Metro Manila

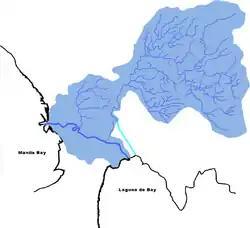
Drainage map of the Pasig-Marikina River system

In 1942, during the World War II, President Manuel L. Quezon created the City of Greater Manila as an emergency measure, merging the cities of Manila and Quezon City, along with the municipalities of Caloocan, Makati, Mandaluyong, Parañaque, Pasay, and San Juan. Furthermore, Manila was divided into the districts of Bagumbuhay, Bagumpanahon, Bagumbayan, and Bagungdiwa, while Quezon City was divided into the districts of Diliman and Balintawak. Jorge B. Vargas was appointed as its first mayor. Mayors in the municipalities and heads in the city districts included in the City of Greater Manila served as district chiefs. This was to ensure that Vargas, who was Quezon's principal lieutenant for administrative matters, would have a position of authority recognized under international military law. The City of Greater Manila served as a model for the present-day Metro Manila and the administrative functions of the Governor of Metro Manila that was established during the Marcos administration.